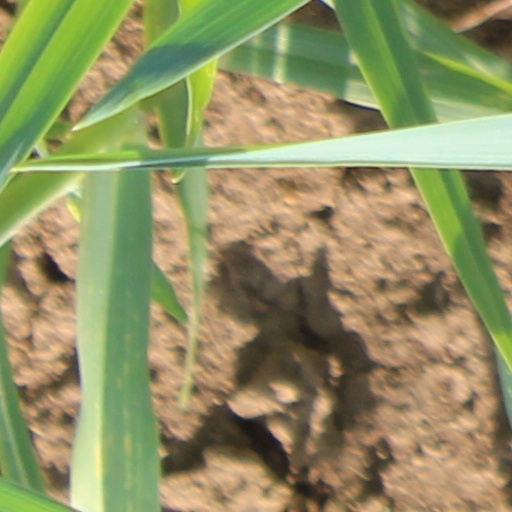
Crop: wheat